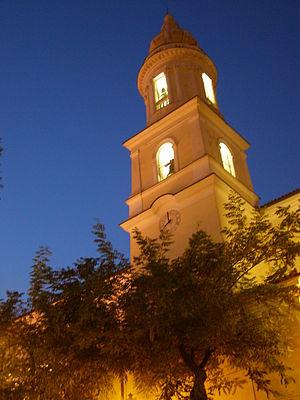
Salento est une commune de la province de Salerne dans la région Campanie en Italie.